Gulfstream American GA-7 Cougar

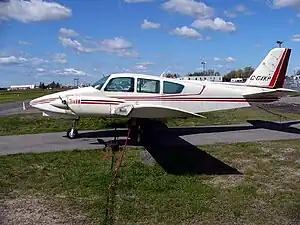

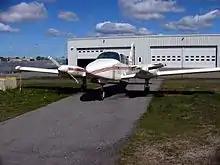
A GA-7 Cougar on the ramp at Les Cedres Quebec, May 2005

The Gulfstream American GA-7 Cougar is an American all-metal, 4-seat, twin-engined light aircraft. The Cougar was a twin-engine development of the Gulfstream American AA-5B Tiger and traces its lineage to the AA-1 Yankee Clipper and the Bede BD-1.